Nymburk District

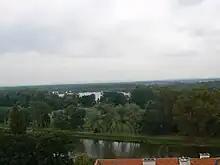
Elbe and Poděbrady Lake in Poděbrady

The surface of the district has a distinctly flat character, a significant part of the district lies in the Polabí lowland. The territory extends into three geomorphological mesoregions: Central Elbe Table (most of the territory), Jizera Table (small parts in the west and north) and East Elbe Table (very small part in the east). The highest point of the district is the hill Na kostele in Kněžice with an elevation of , which is the lowest among all districts in the country. The lowest point is the river bed of the Elbe in Přerov nad Labem at .